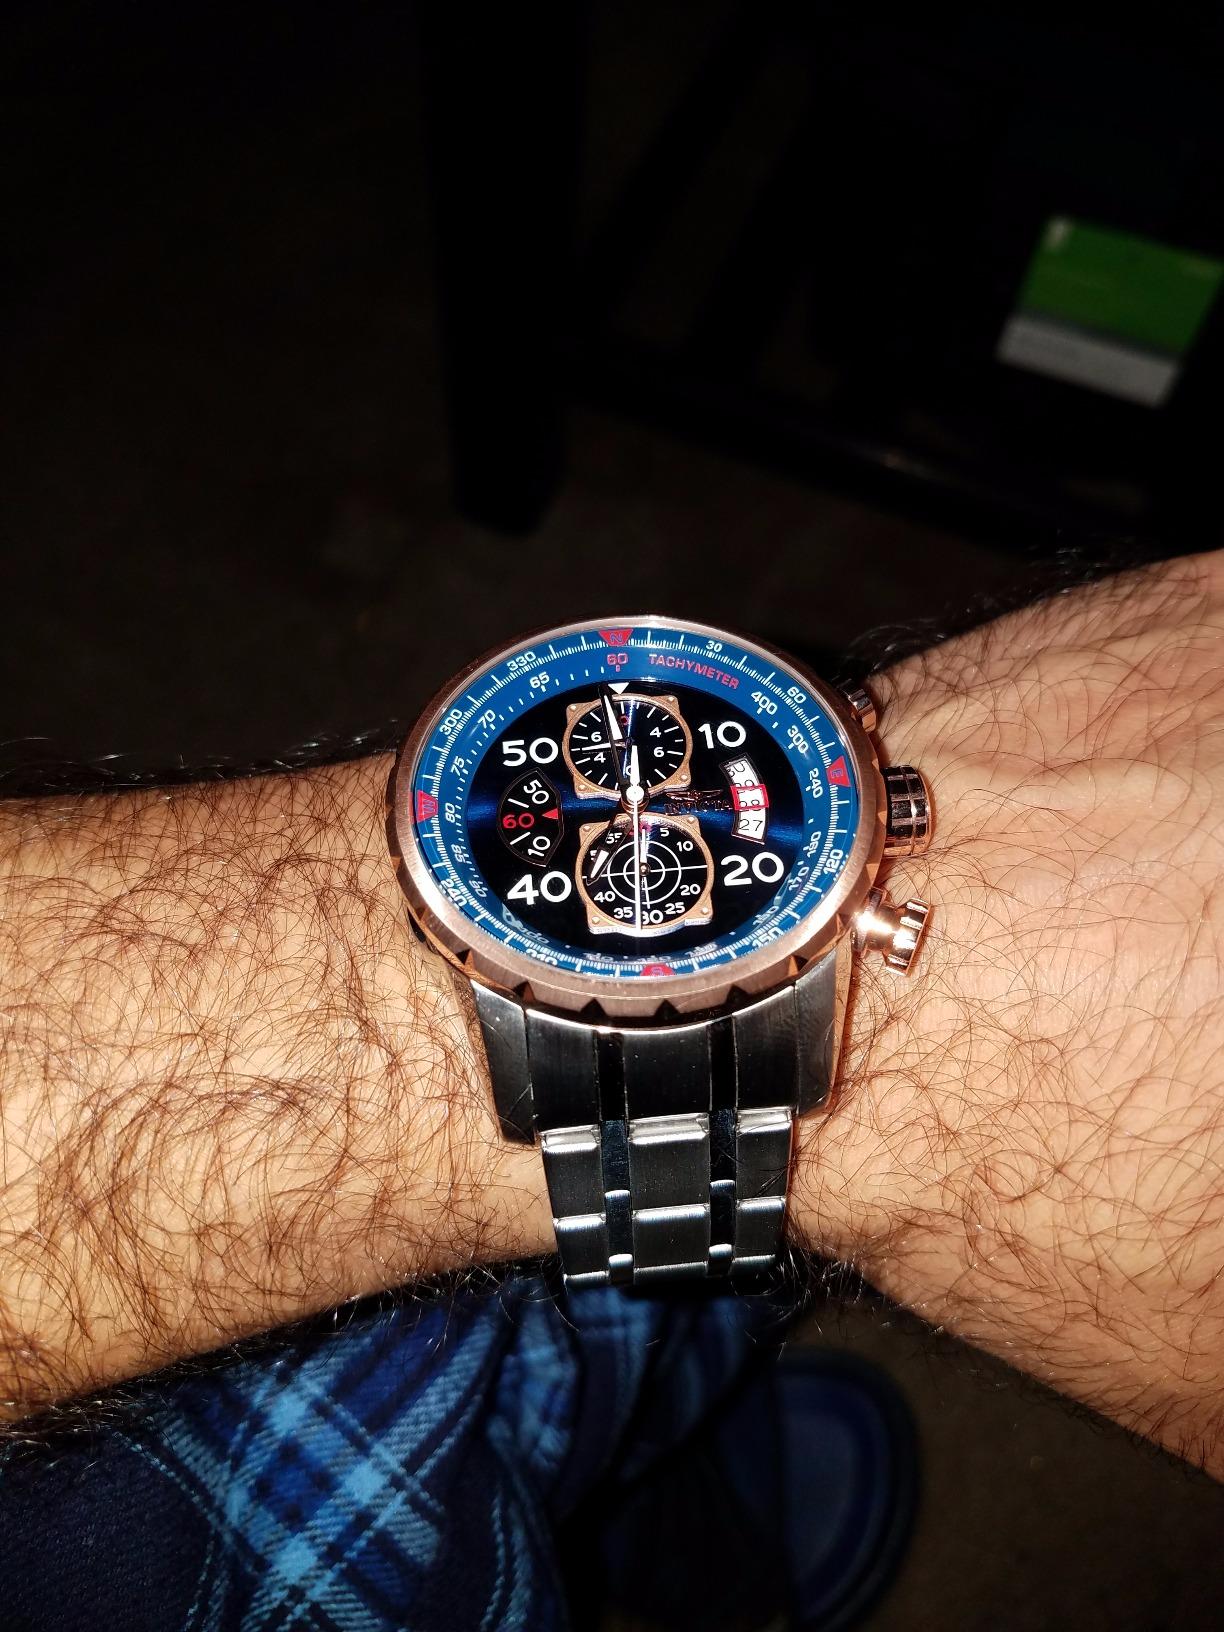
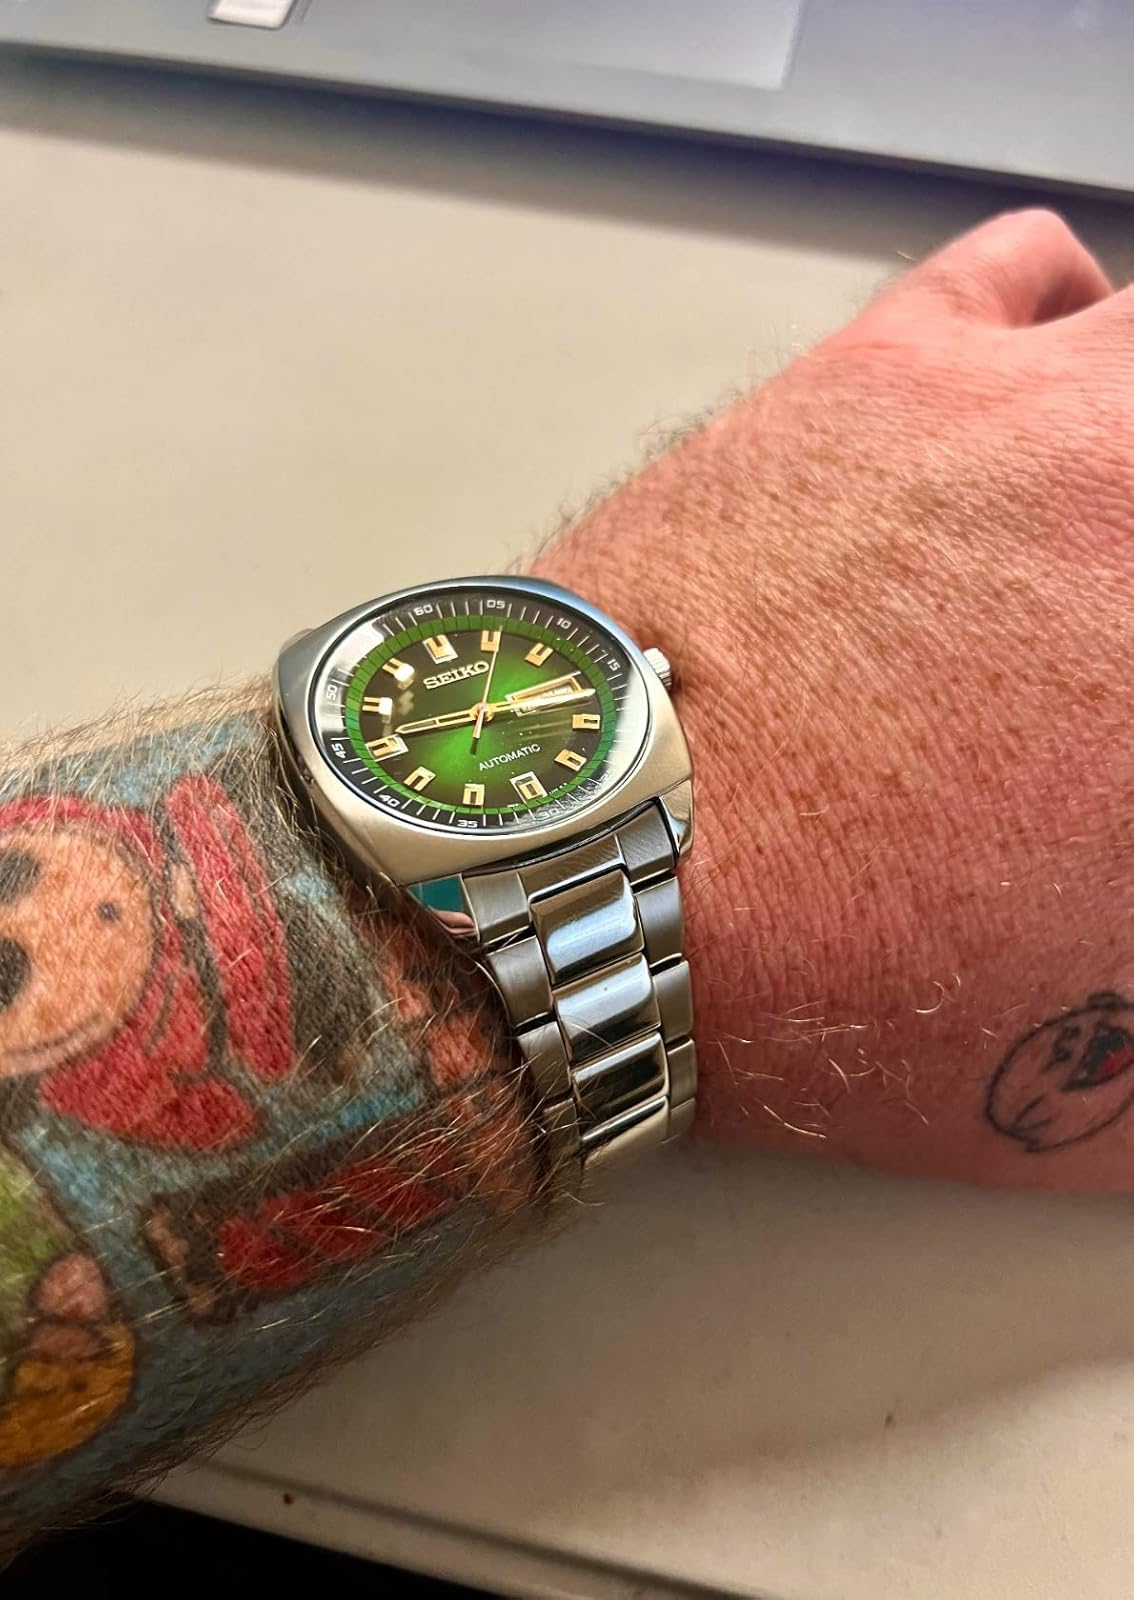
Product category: accessories_watch
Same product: no